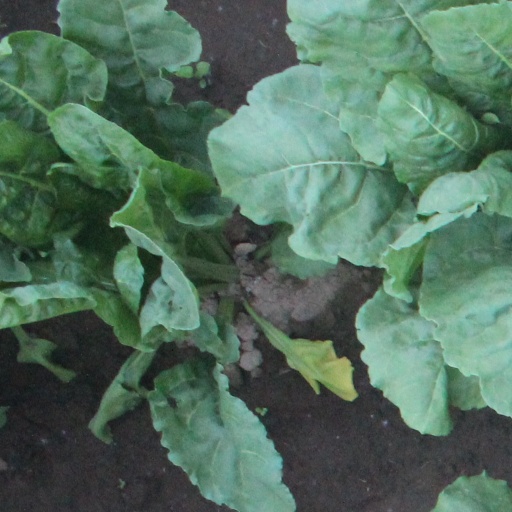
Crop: sugar beet